Abandoned and dismantled railway lines in Pakistan

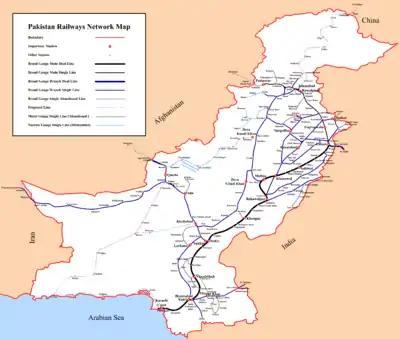
Pakistan Railways Map

Following the Partition of India in 1947, Pakistan gained independence and inherited various railway lines with a route length of 9,012 kilometres (5,600 miles). Some of those lines were subsequently abandoned or dismantled, such as: